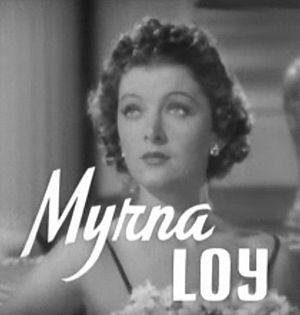
Une fine mouche est un film américain de Jack Conway, sorti en 1936.